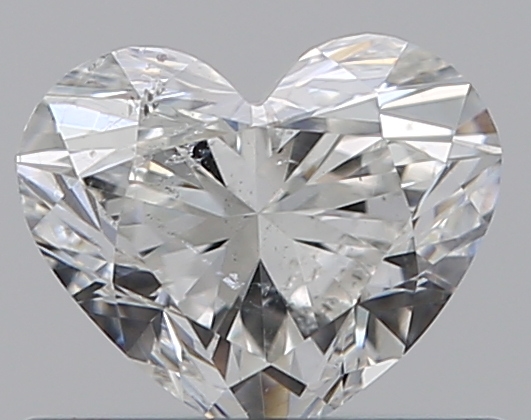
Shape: heart
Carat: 0.5
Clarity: SI2
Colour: G
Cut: EX
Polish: VG
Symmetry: EX
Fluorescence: N
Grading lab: GIA
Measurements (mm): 4.62 x 5.49 x 3.32